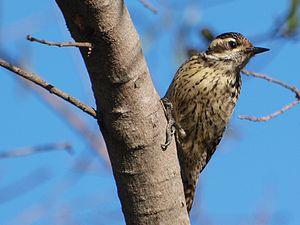
La province de La Pampa est une province du centre de l'Argentine. Elle est bordée à l'ouest par la province de Mendoza, au sud par le Río Colorado qui la sépare de la province de Río Negro, à l'est par celle de Buenos Aires et au nord par la province de San Luis et celle de Córdoba. Sa capitale est Santa Rosa.
Le Pic varié est une espèce d'oiseaux de famille des Picidae.